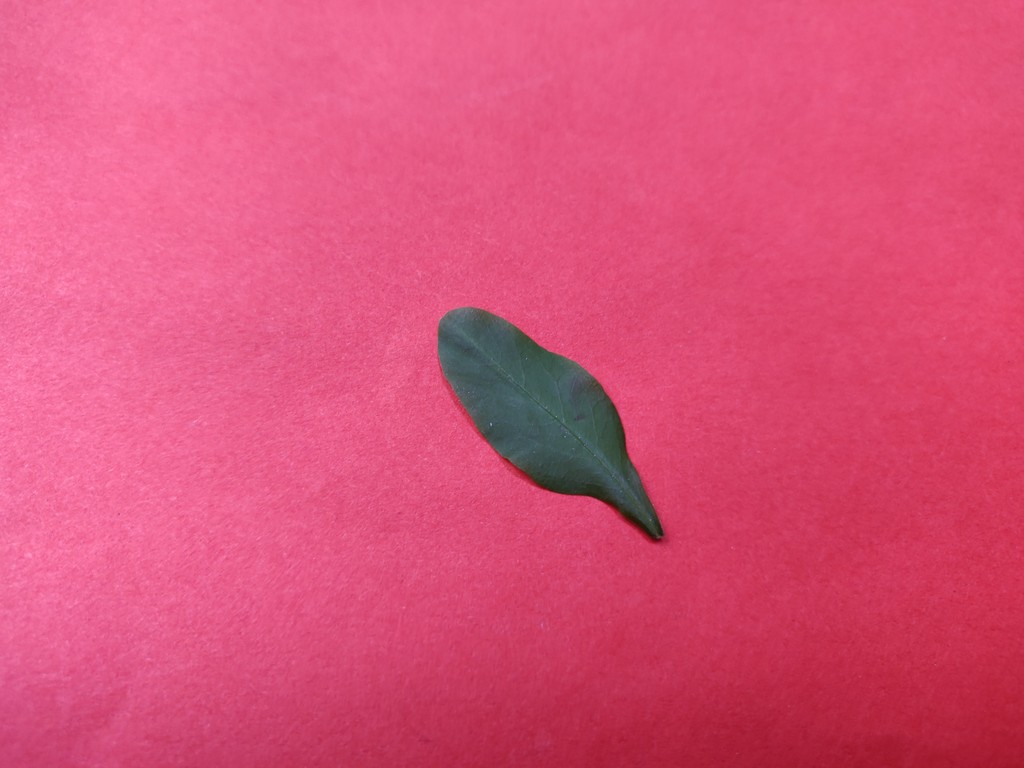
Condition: Healthy
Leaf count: single
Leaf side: front